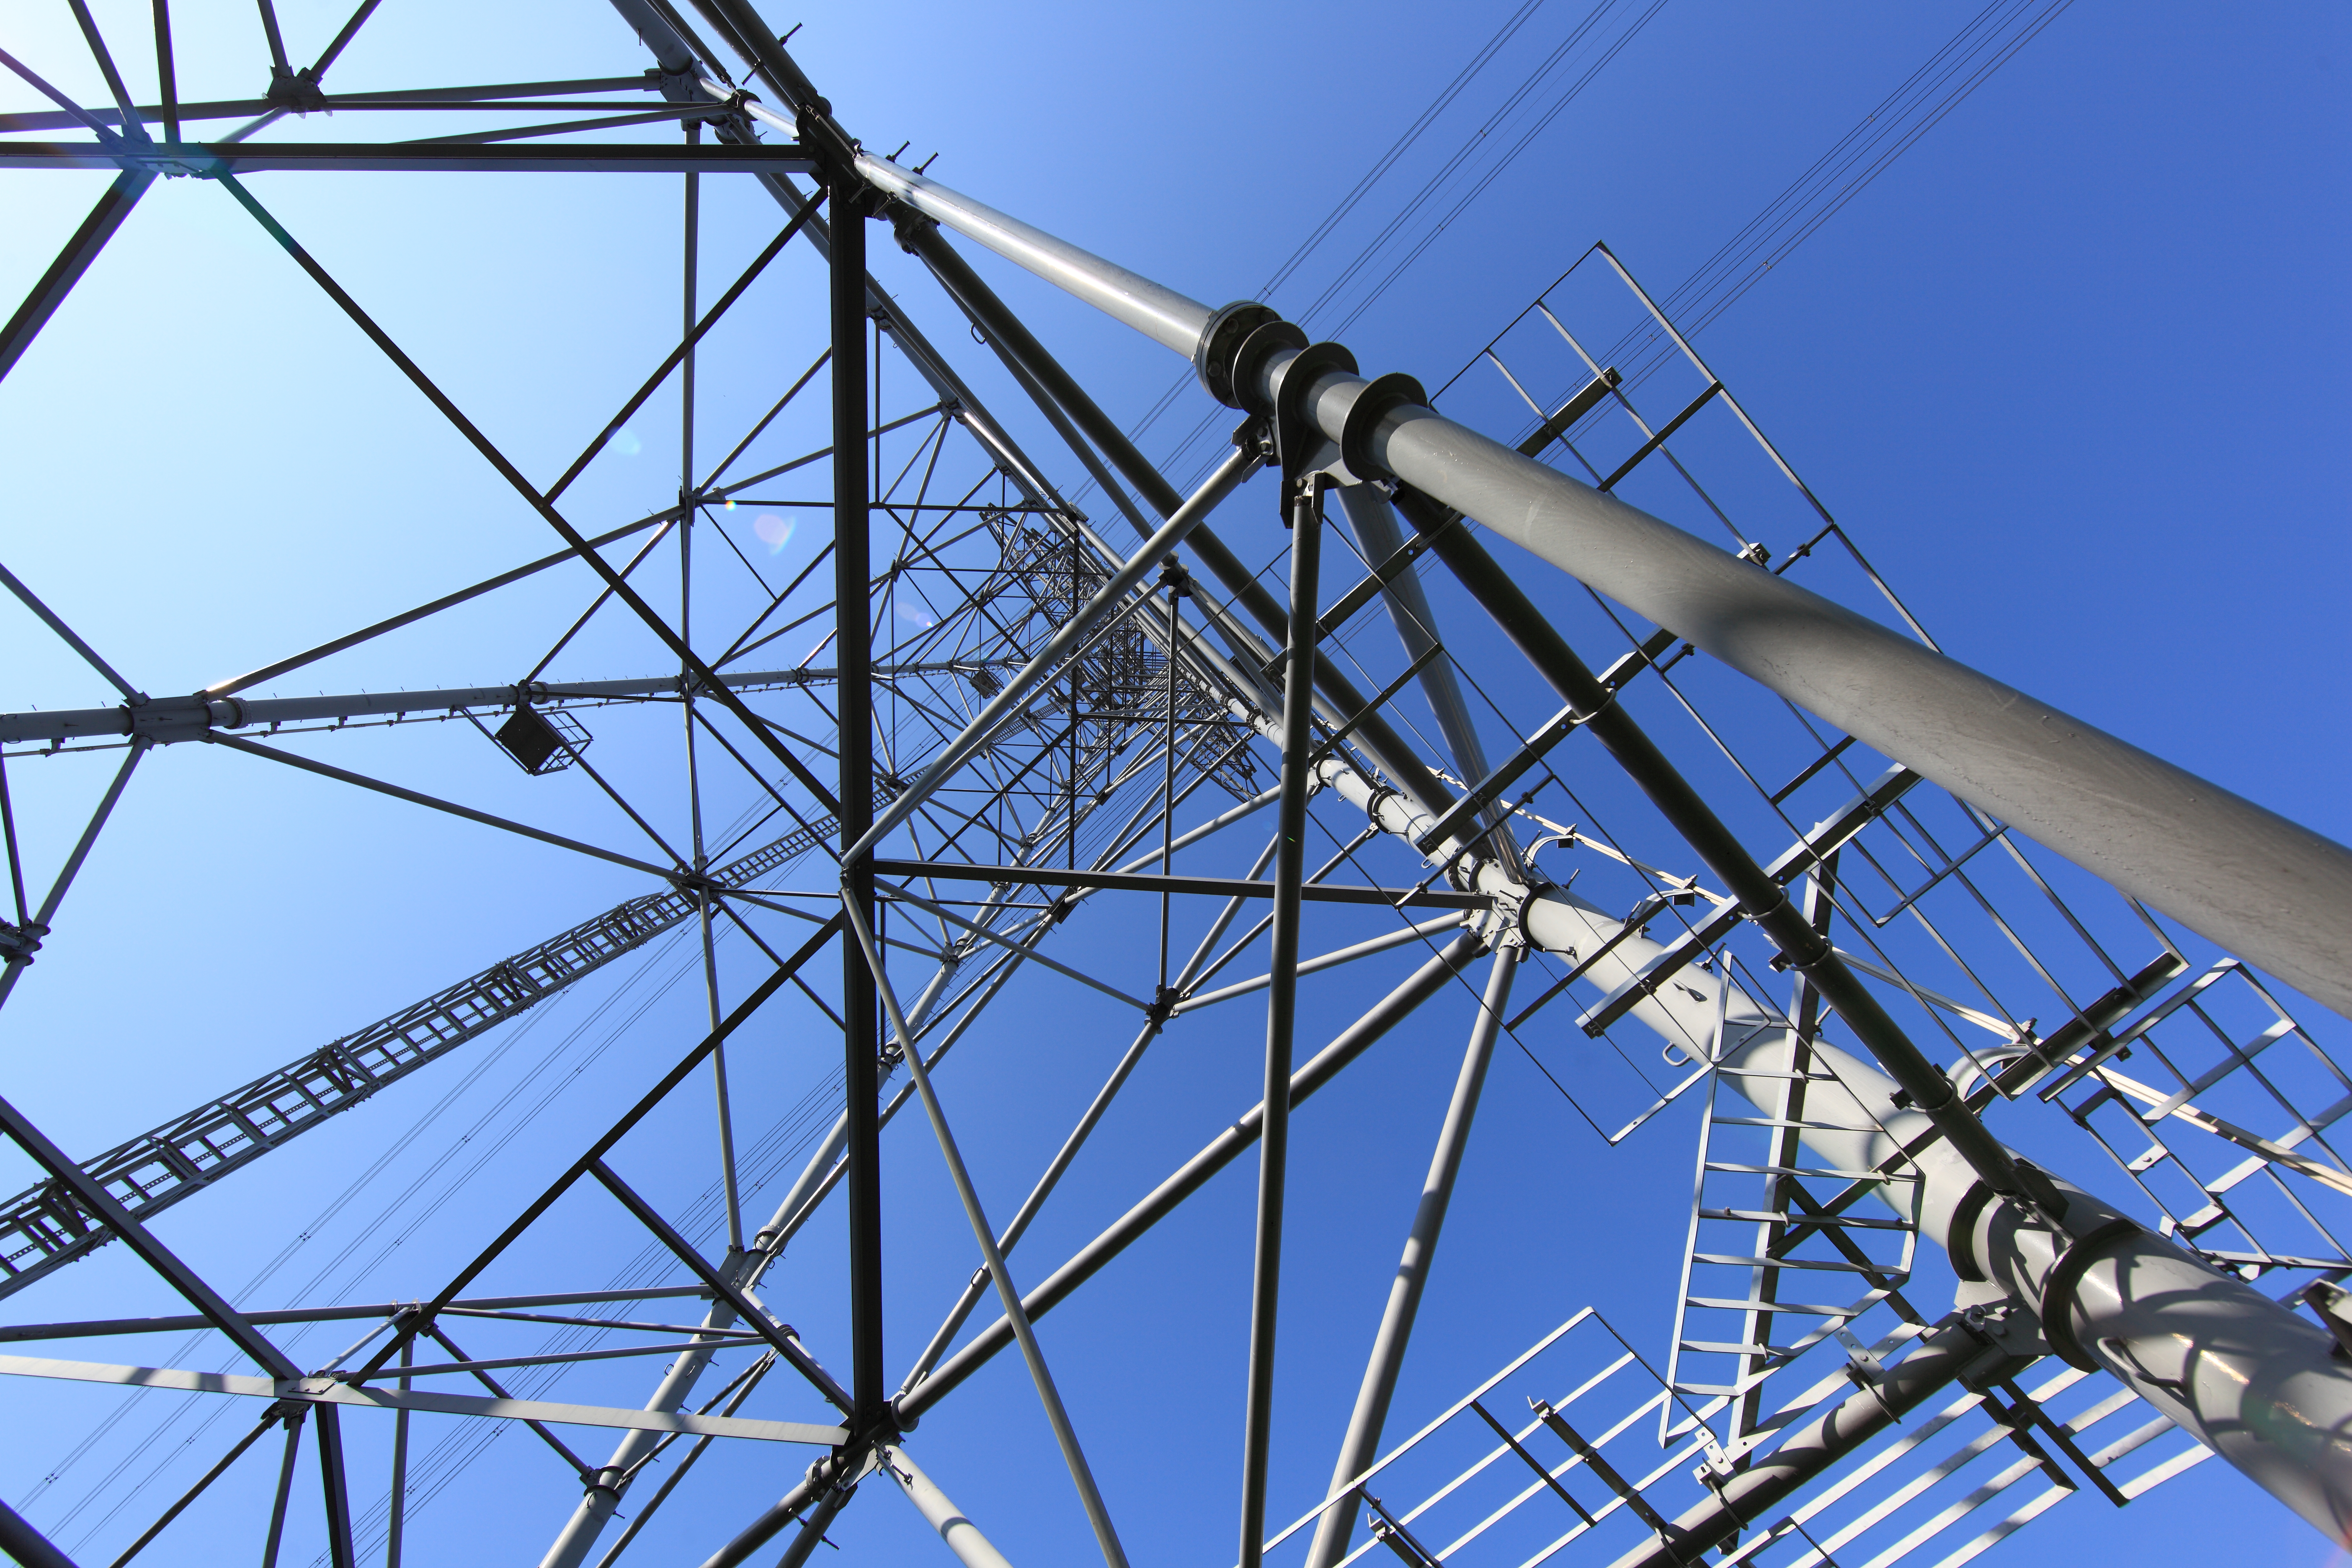
line, high, ferris wheel, tower, mast, blue, electricity, cool image, 5d, hires, tourist attraction, markii, hi, res, resolution, chiba, kashiwa, transmission, transmission tower, outdoor structure, electrical supply, overhead power line, telecommunications engineering